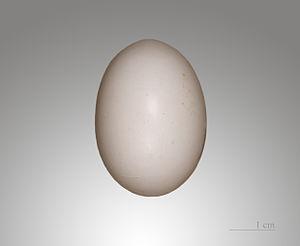
La Tourterelle turque est une espèce d'oiseaux de la famille des Columbidae. Elle appartient au groupe des tourterelles ayant un collier qui comprend plusieurs espèces. Elle ne doit pas être confondue en particulier avec la Tourterelle à collier ou la Tourterelle domestique qui ont un aspect très proche avec un collier noir comparable.